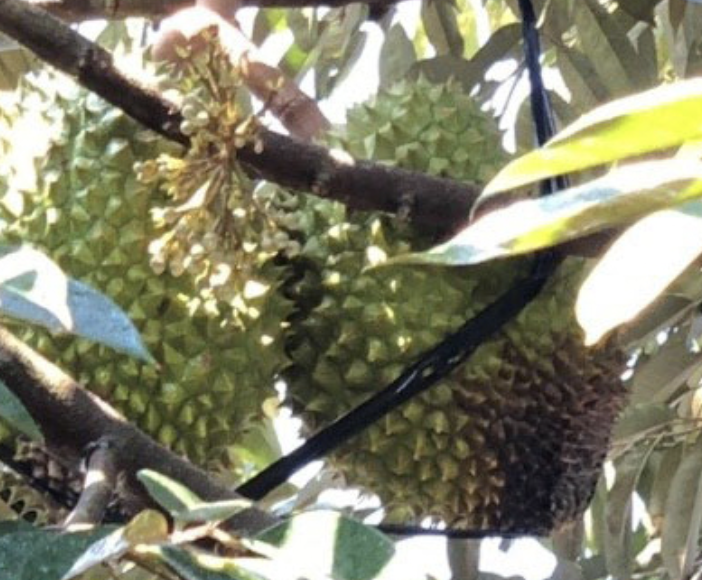
Label: fruit_rot